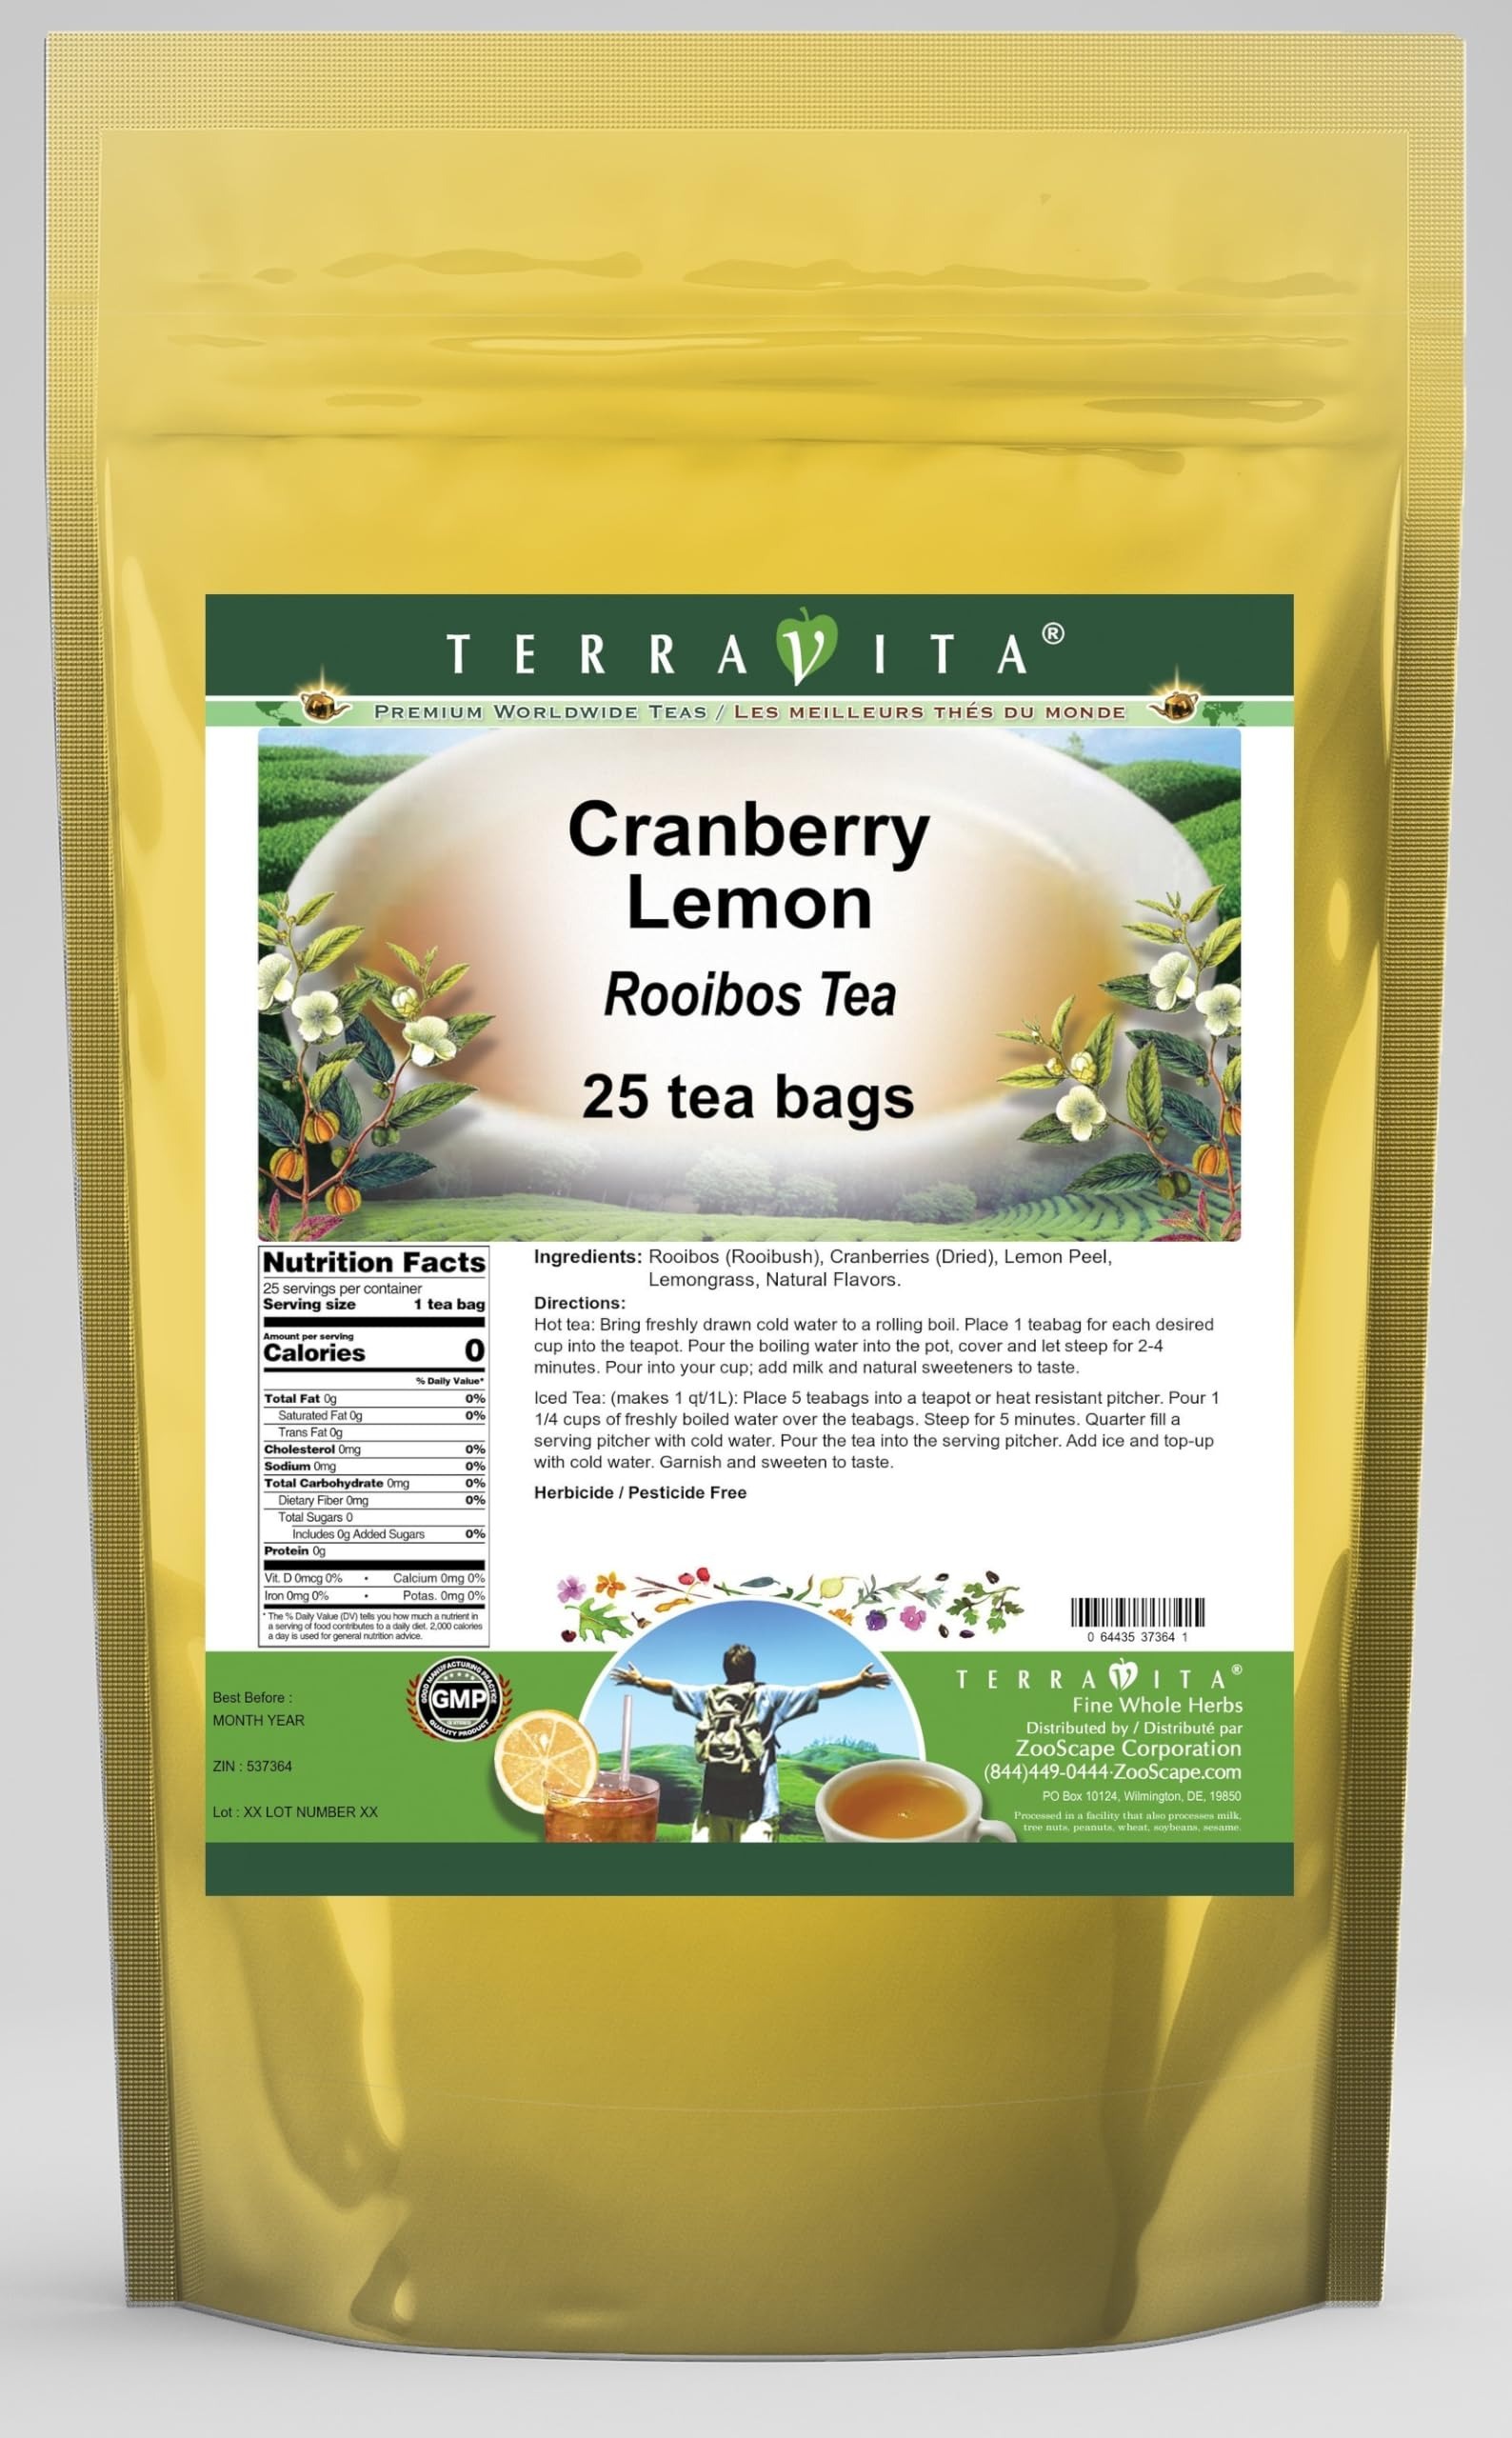
Item Name: Cranberry Lemon Rooibos Tea (25 tea bags, ZIN: 537364) - 2 Pack
Bullet Point 1: Our Cranberry Lemon Rooibos Tea is a delightful flavored Rooibos tea with Cranberries, Lemon Peel and Lemongrass that you will really enjoy! The unique Cranberry Lemon aroma and taste is a delight! - Ingredients: Rooibos tea, Cranberries, Lemon Peel, Lemongrass and Natural Cranberry Lemon Flavor.
Bullet Point 2: No fillers.
Bullet Point 3: Manufacturer: TerraVita
Bullet Point 4: Size: 25 tea bags
Bullet Point 5: Rooibos Tea Bags - Packed in a convenient upright pouch!
Product Description: Our Cranberry Lemon Rooibos Tea is a delightful flavored Rooibos tea with Cranberries, Lemon Peel and Lemongrass that you will really enjoy! The unique Cranberry Lemon aroma and taste is a delight! - Ingredients: Rooibos tea, Cranberries, Lemon Peel, Lemongrass and Natural Cranberry Lemon Flavor. - Hot tea brewing method: Bring freshly drawn cold water to a rolling boil. Place 1 teabag for each desired cup into the teapot. Pour the boiling water into the pot, cover and let steep for 2-4 minutes. Pour into your cup; add milk and natural sweeteners to taste. - Iced tea brewing method: (to make 1 liter/quart): Place 5 teabags into a teapot or heat resistant pitcher. Pour 1 1/4 cups of freshly boiled water over the teabags. Steep for 5 minutes. Quarter fill a serving pitcher with cold water. Pour the tea into the serving pitcher. Add ice and top-up with cold water. Garnish and sweeten to taste. - TerraVita is an exclusive line of premium-quality, natural source products that use only the finest, purest and most potent ingredients found around the world. TerraVita is hallmarked by the highest possible standards of purity, potency, stability and freshness. All of our products are prepared with the highest elements of quality control, from raw materials through the entire manufacturing process, up to and including the moment that the bottles or bags are sealed for freshness and shipped out to you. Our highest possible standards are certified by independent laboratories and backed by our personal guarantee. - TerraVita exists to meet and ensure your family's health and wellness without the harmful effects of chemicals and health products. We strive to make all of our products affordable and reliable and are constantly searching the market to maintain our affordability and to lo
Value: 50.0
Unit: Count

Price: 35.47